Great Fosters

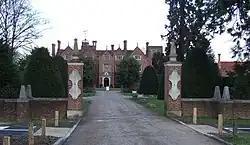
Great Fosters

Great Fosters is a 16th-century mansion which originally lay within Windsor Great Park and is still adjacent to the town of Egham, Surrey, England. It is a Grade I listed building, close to Heathrow and the M25 London orbital motorway.